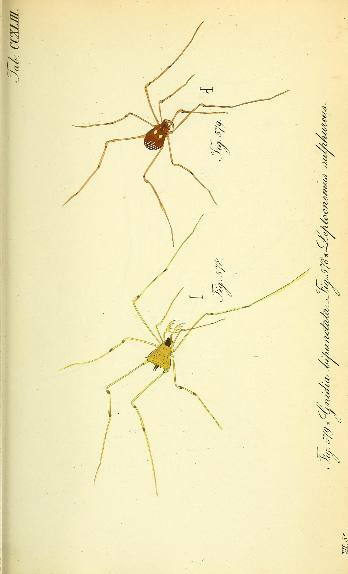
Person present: No